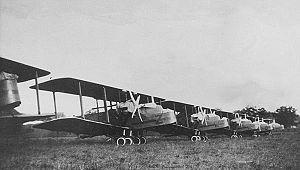
Le Handley Page Hyderabad est un bombardier biplan bimoteur de l'entre-deux-guerres. Il a servi de 1923 à 1929 dans la Royal Air Force dont il fut le dernier bombardier lourd entièrement construit en bois.